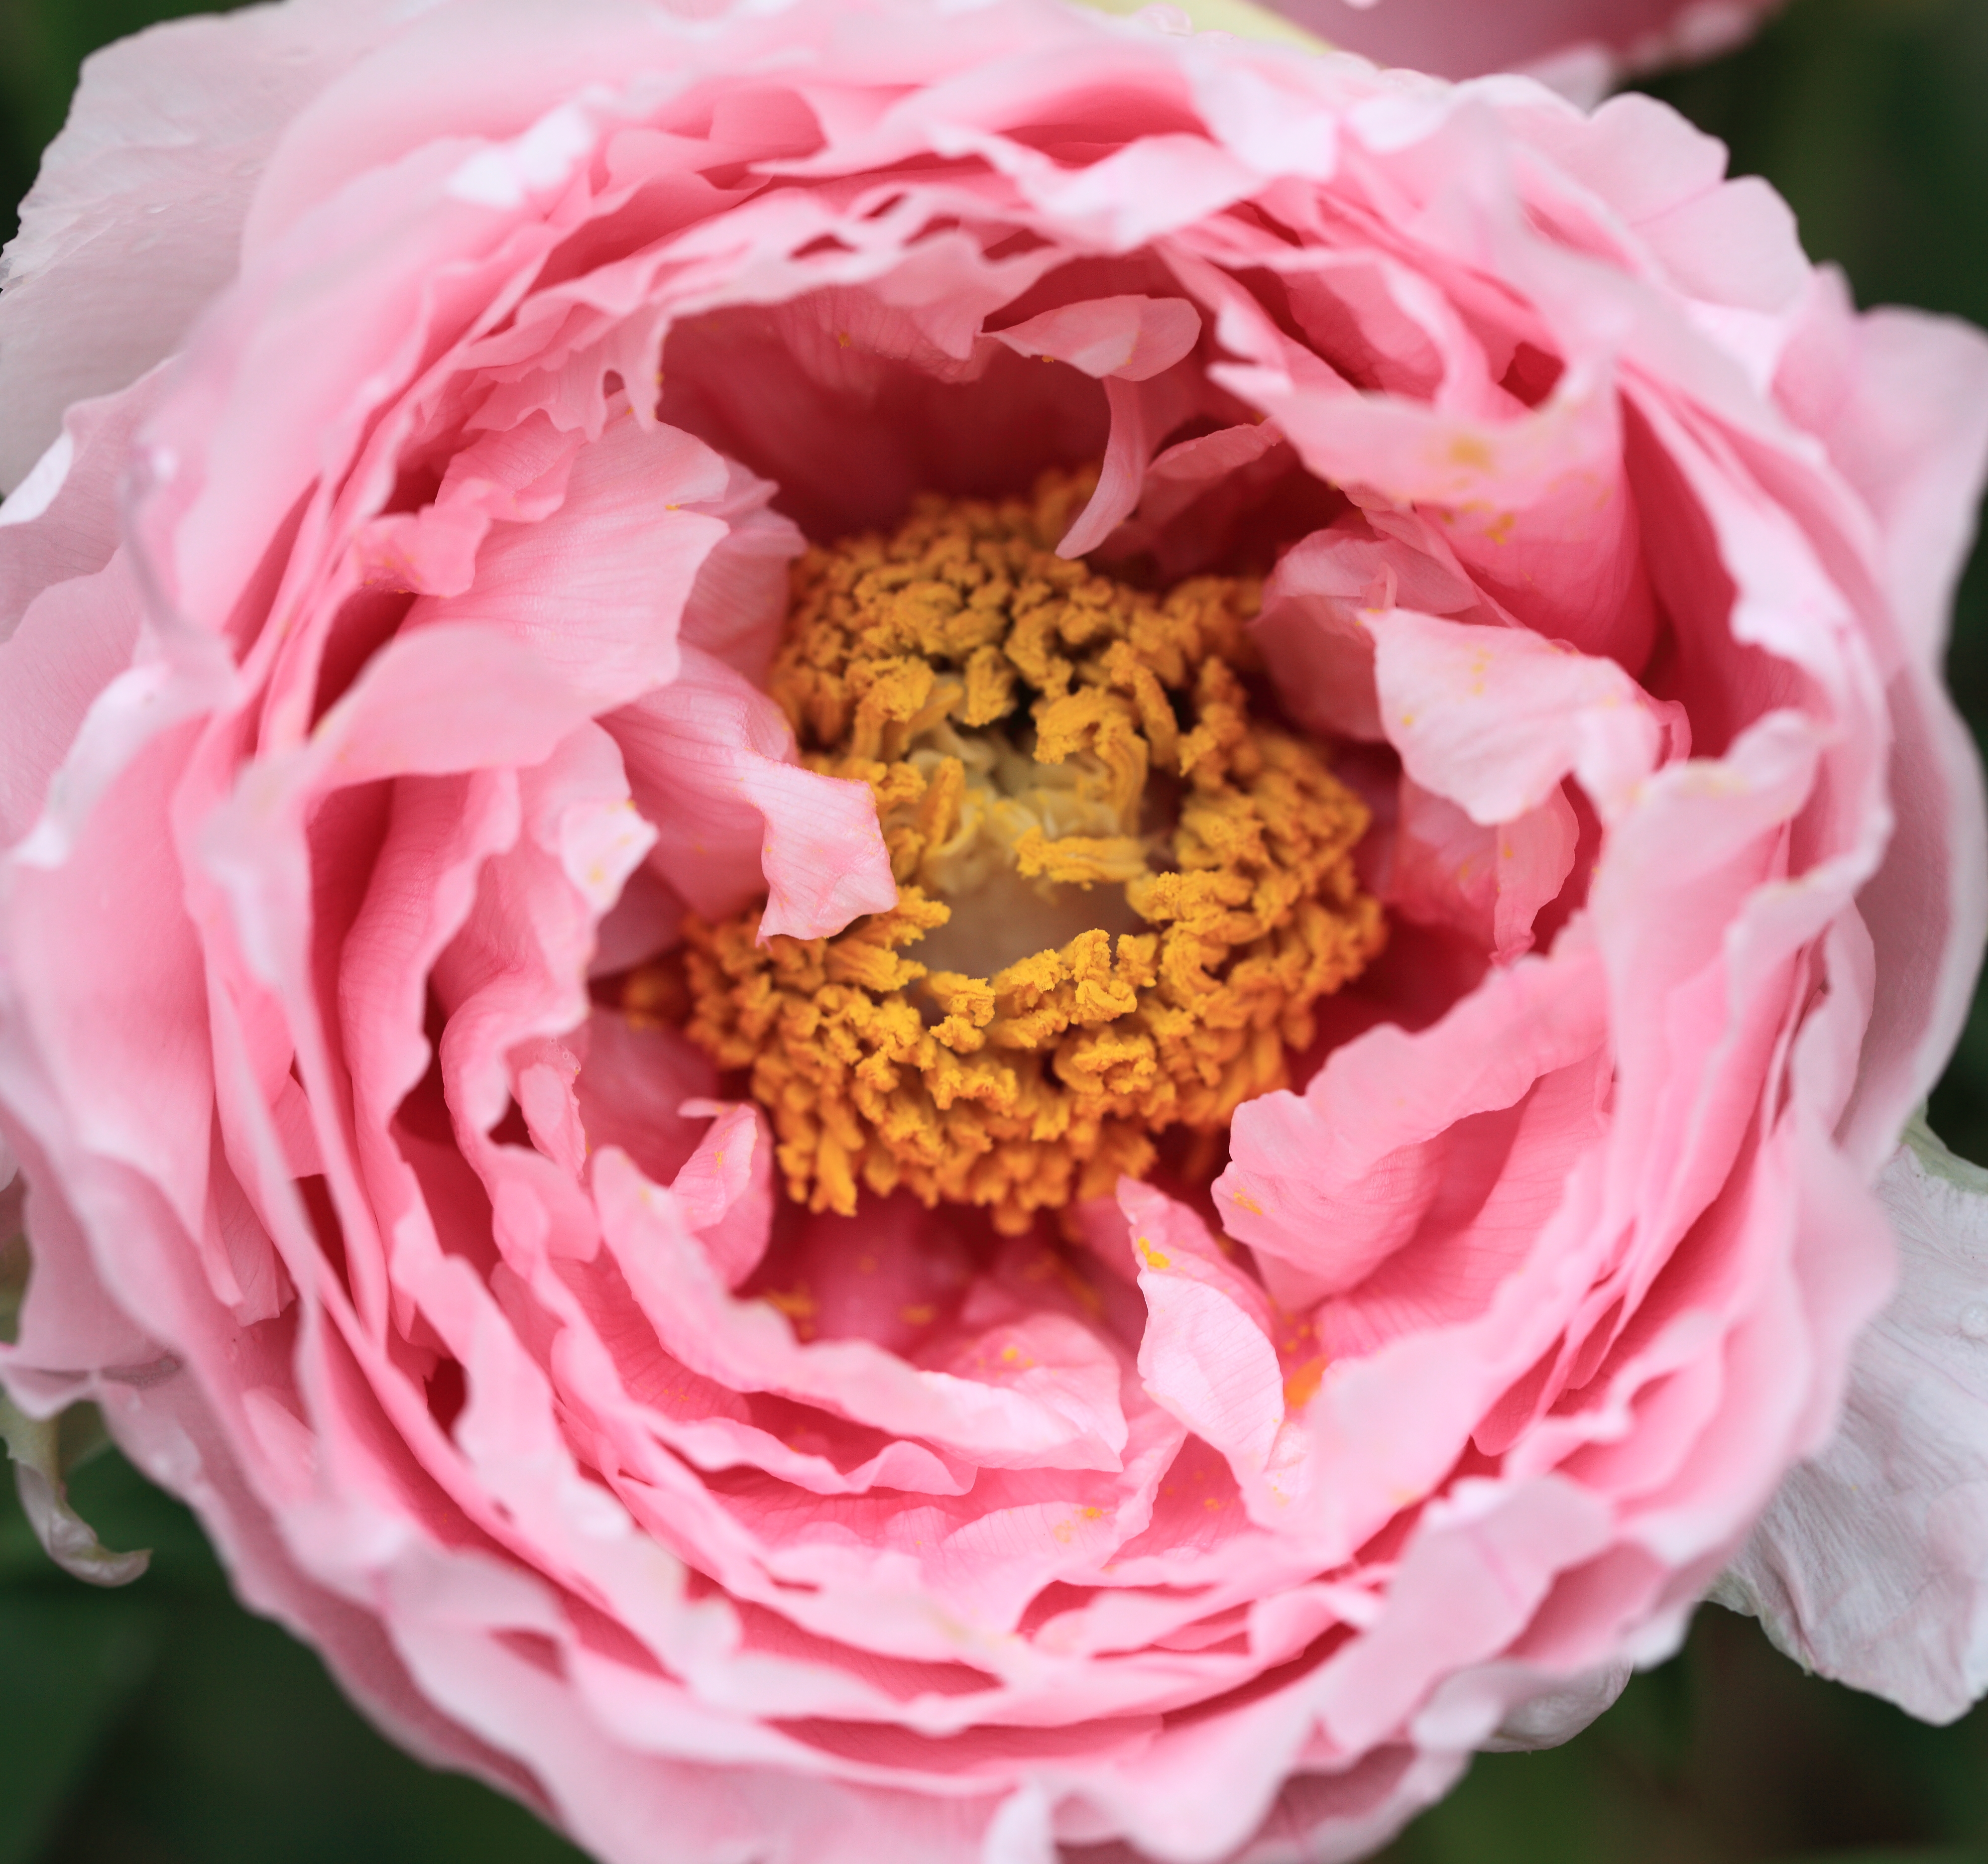
plant, flower, petal, high, pink, temple, carnation, 5d, hires, markii, floristry, hi, res, resolution, chiba, peony, paeonia, suffruticosa, kannonji, flowering plant, garden roses, flower bouquet, cut flowers, land plant, rosa centifolia